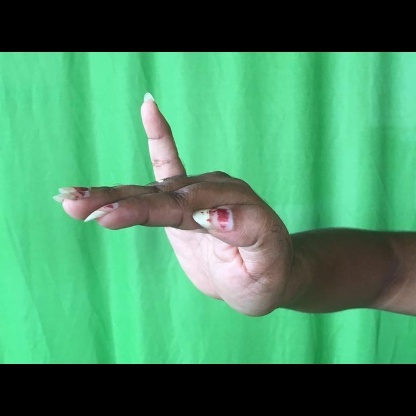
Mudra: Hamsapaksha